Deux Jumeaux Airfield

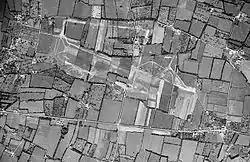
Remains of Deux Jumeaux Airfield after dismantling

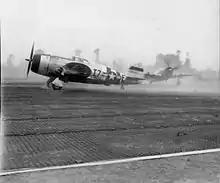
P-47 Thunderbolts of the 48th Fighter Group line up for take off at Deux Jumeaux Airfield

Deux Jumeaux Airfield is an abandoned World War II military airfield, which is located near the commune of Deux Jumeaux in the Normandy region of northern France.